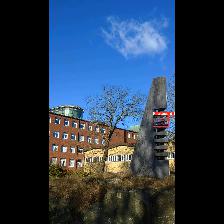
Label: NonHuman